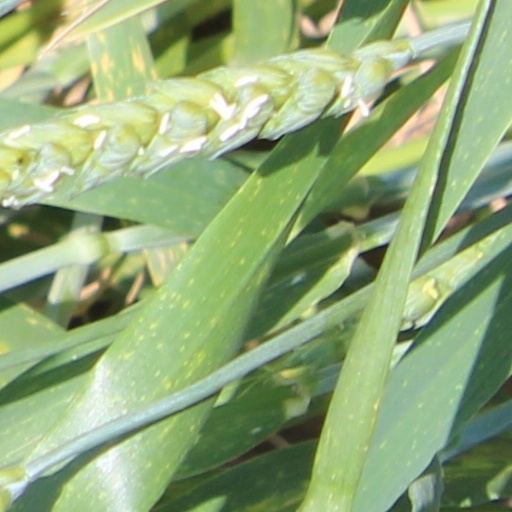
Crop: wheat